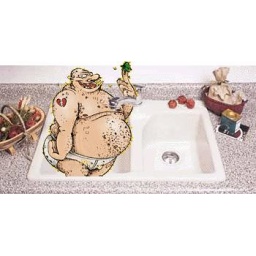
The sign above our sink at 181 Spartan Ave, MSU.